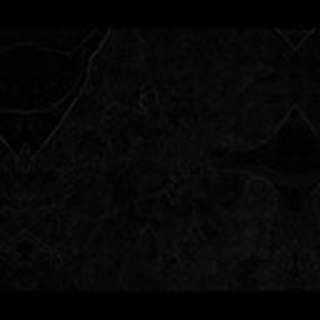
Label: cotton_powdery_mildew